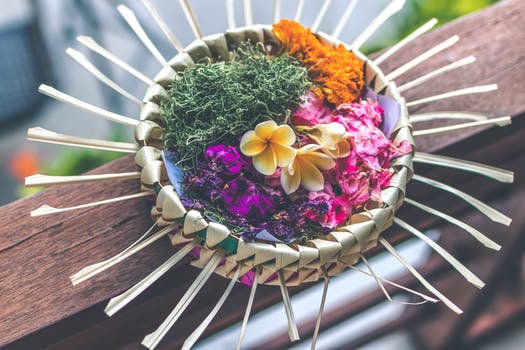
Label: No Watermark